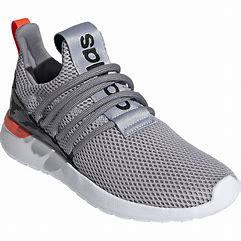
Brand: Adidas
Model: Lite Racer Adapt 3